Robert Wilson McClaughry

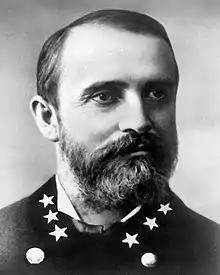

Robert Wilson McClaughry (July 22, 1839 – November 9, 1920) was an early leader in modern penal reform and the warden of several major penitentiaries including the United States Penitentiary at Leavenworth, Kansas. He was one of the early advocates of remedial instead of purely retributive treatment, and was closely associated with noted prison reformers such as Z. R. Brockway, of New York; General Brinkerhoff, of Ohio, and the two Dr. Wines, of Illinois. He was also General Superintendent of the Chicago Police Department from 1891 to 1893.